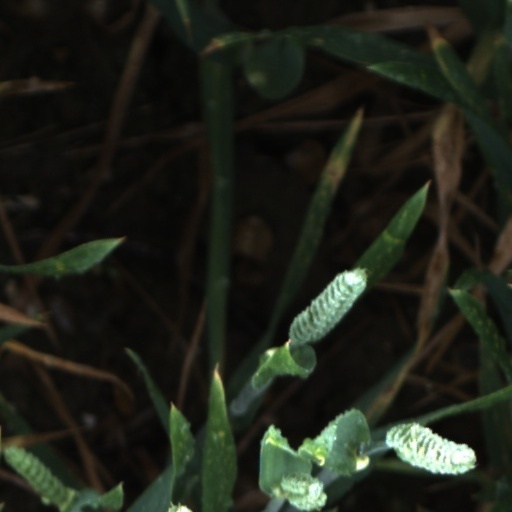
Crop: wheat